Pete Larsen Farm

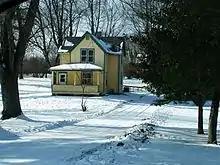
Larsen Farm House, 750 Howe Road, Porter, Indiana

The property was purchased from the Bailly Homestead by F. Burstrom in the early 1870s. Swedish immigrant Peter Larson was a successful carpenter from Chicago. He was a construction supervisor and spent little time at the farm, traveling home on weekends. He was more prosperous than many. He purchased a Sears catalogue house and contracted help during construction.